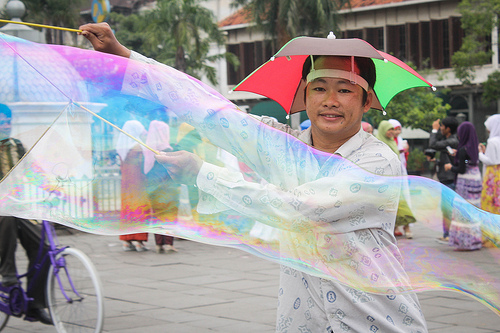
question: 一番手前の人はどんな被り物ですか？
answer: パラソル型でカラフル

question: 一番手前の人のシャツに主に使われている色は何ですか？
answer: 白

question: 一番手前の人は何をしていますか？
answer: 大きなシャボン玉を作っている

question: 自転車はどこに写っていますか？
answer: 画像左下隅

question: 建物はどこに写っていますか？
answer: 一番手前に写っている人の頭部の後ろ

question: 天気は何ですか？
answer: 曇り

question: 自転車のフレームの色は何ですか？
answer: 淡い紫

question: 一番手前に写っている人が手に持っている物の色は何ですか？
answer: 黄色